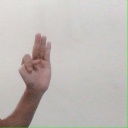
अक्षर: भ